Answer in natural language. Considering the relative positions, where is floating black countertop island (highlighted by a red box) with respect to black tv (highlighted by a green box)? Choose between the following options: right or left
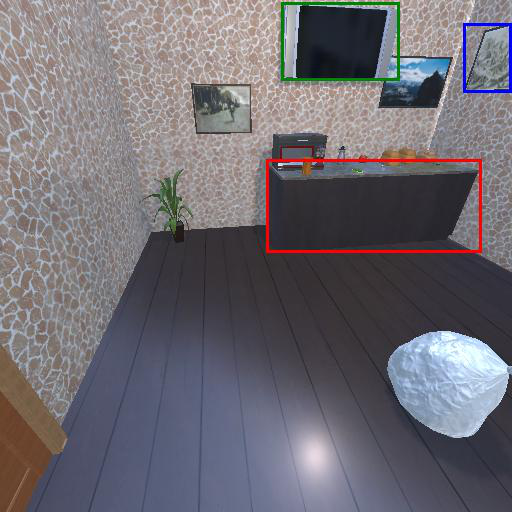
<answer>right</answer>